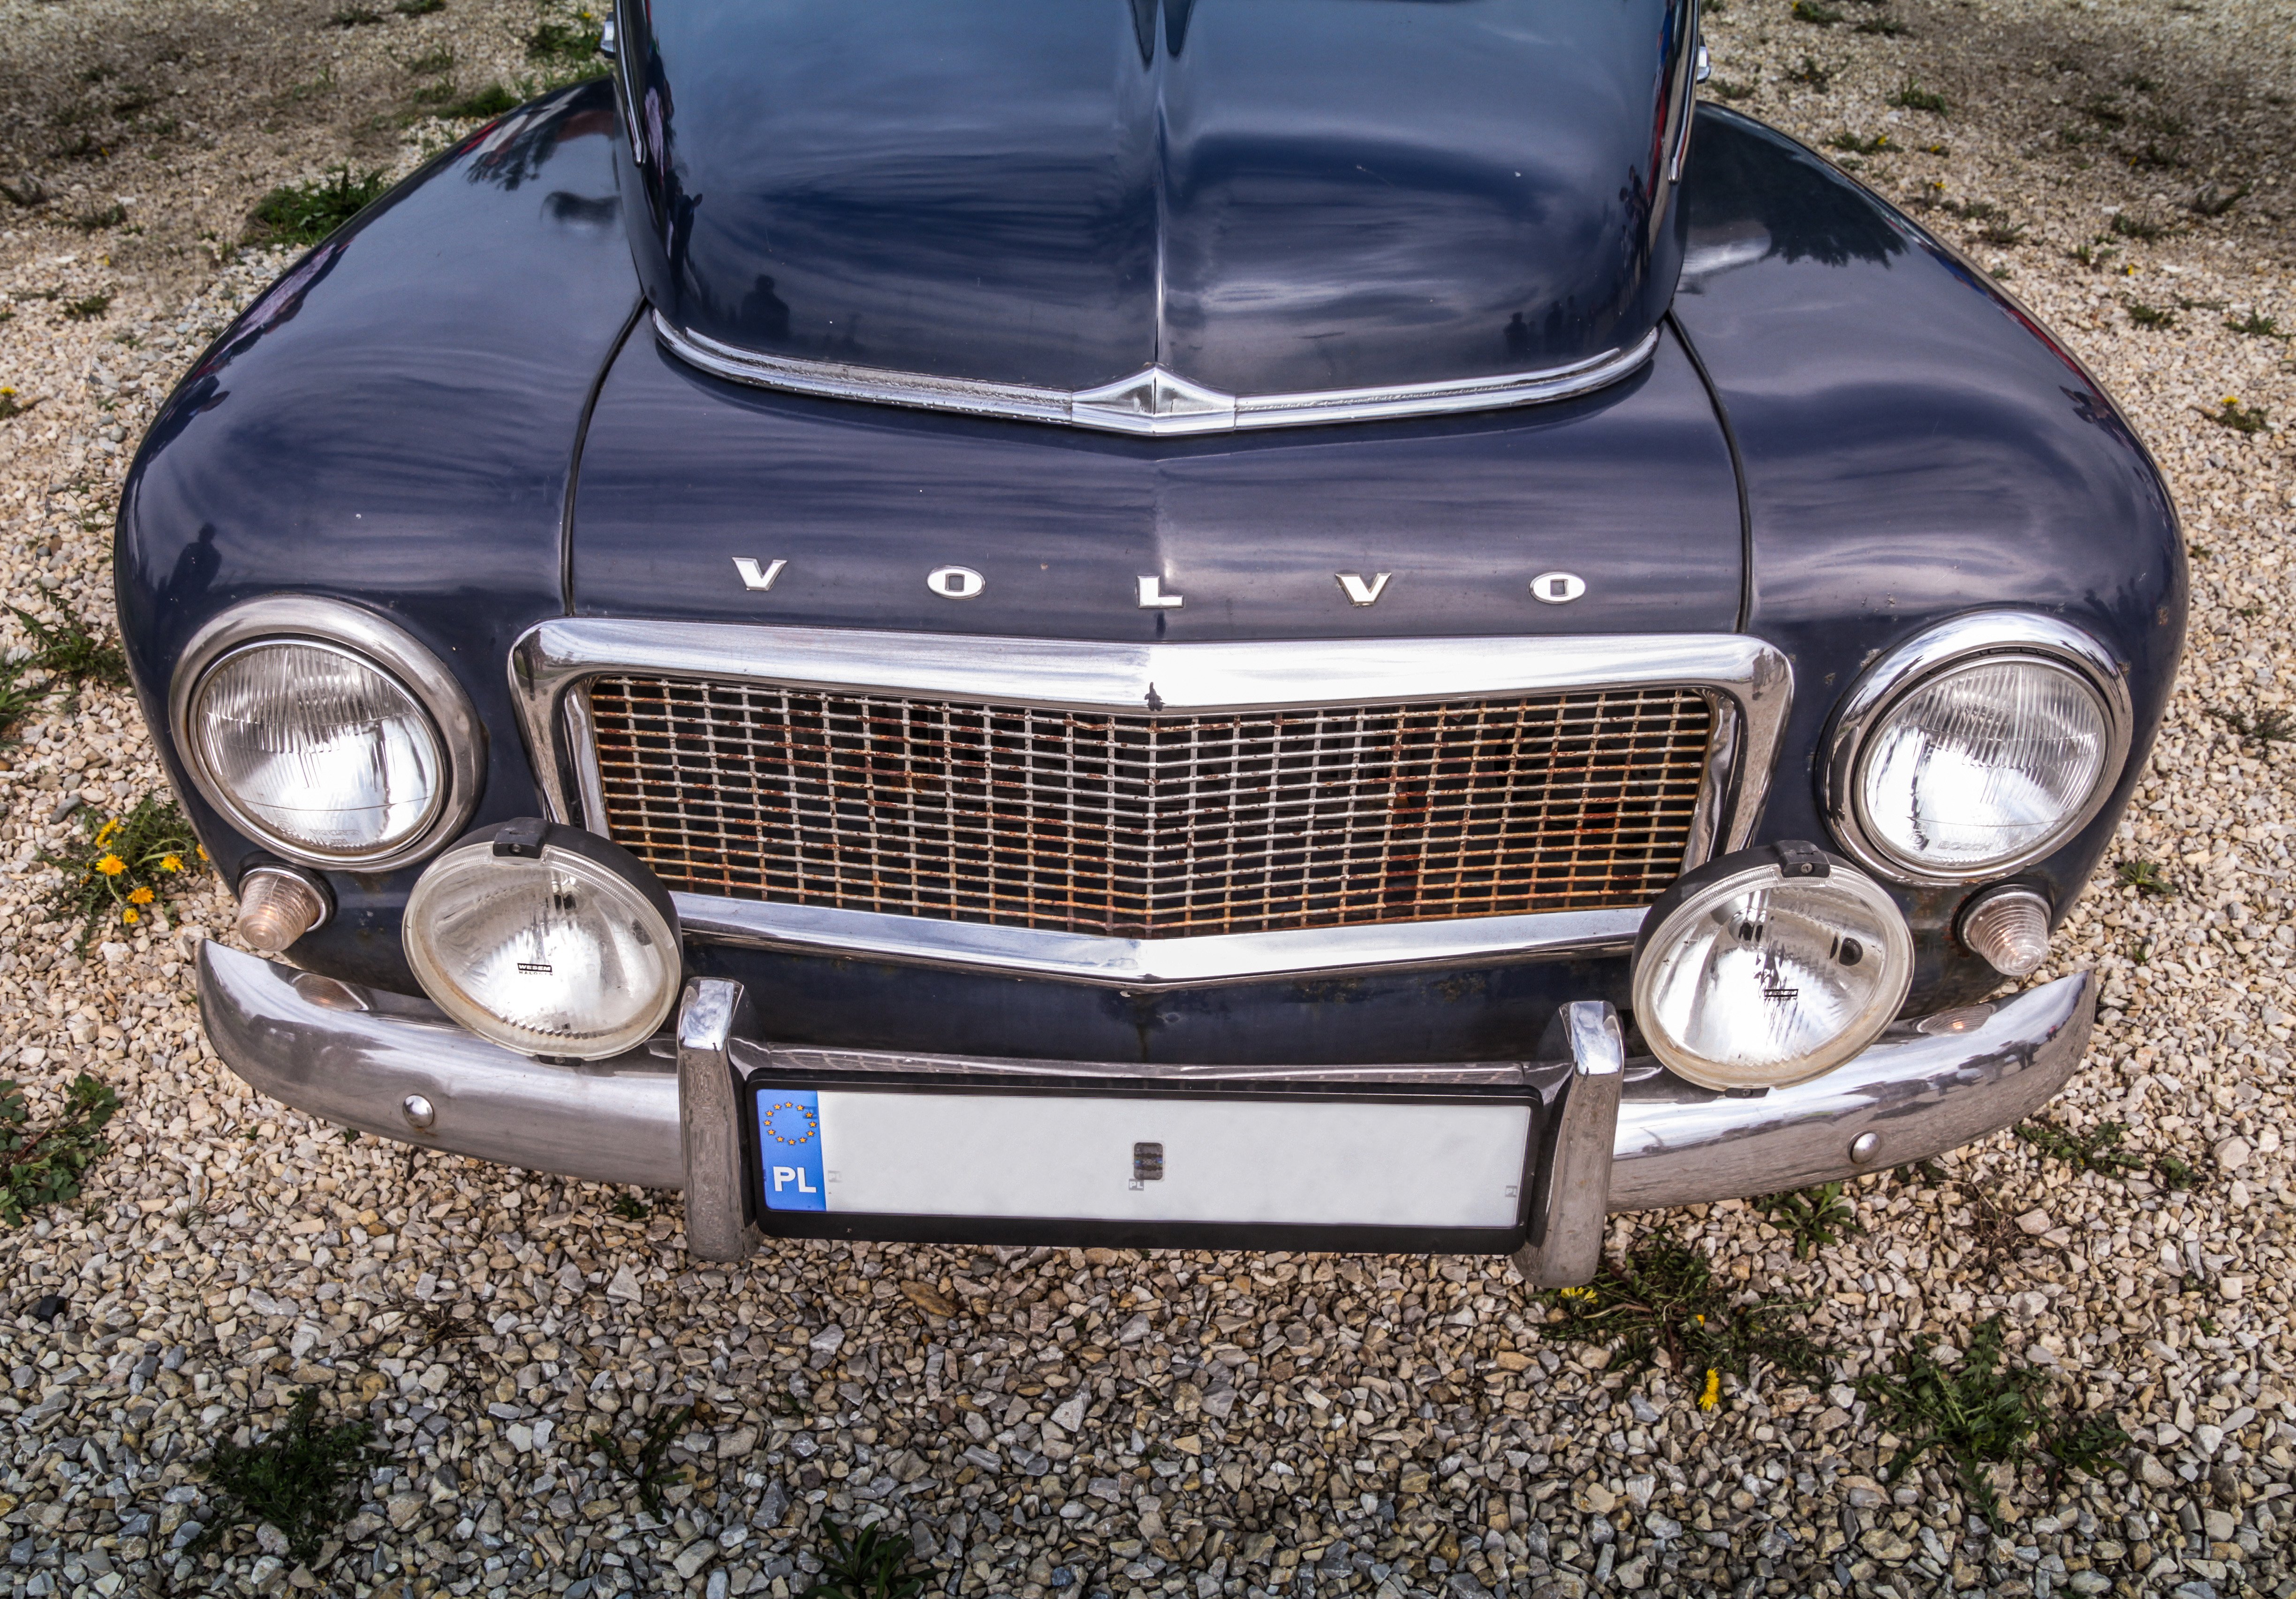
car, vintage, antique, retro, old, transportation, vehicle, classic car, sports car, vintage car, bumper, race car, automobiles, cars, sedan, classic, convertible, peugeot, volvo, mercedes benz, oldtimers, vehicles, antique car, land vehicle, automobile make, automotive exterior, compact car